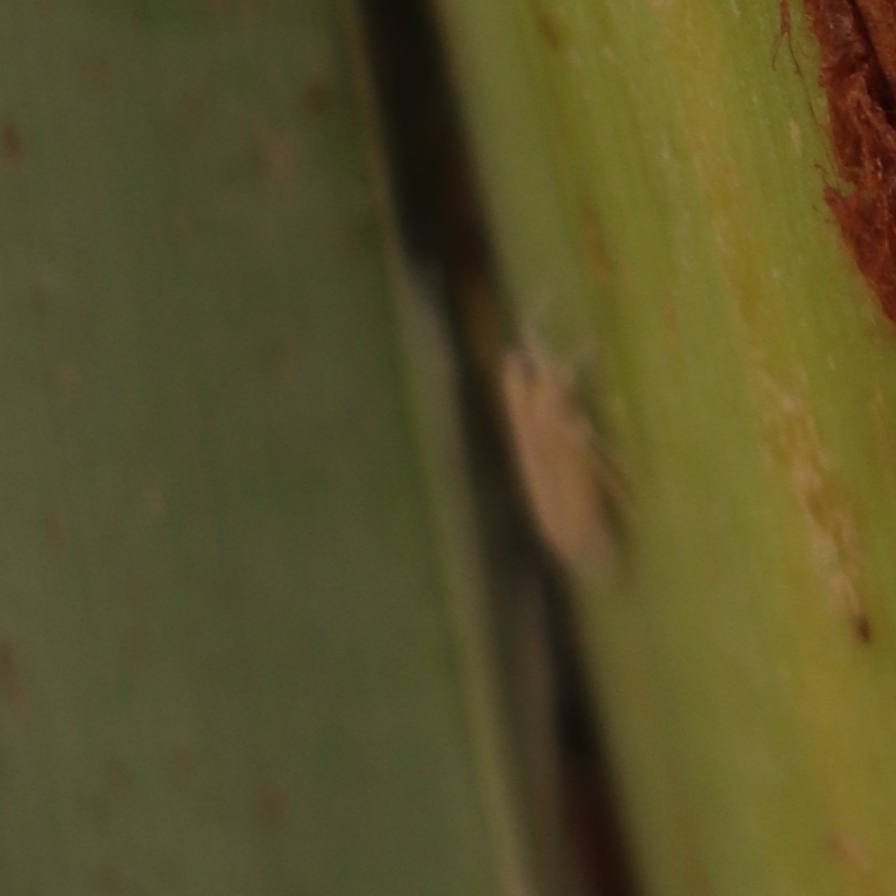
Label: Bug